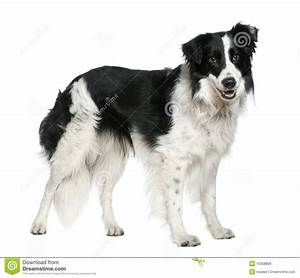
Label: dog